Ulrich Noethen

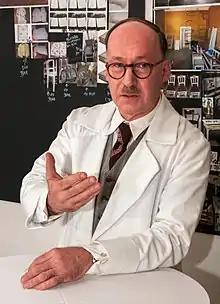
Ulrich Noethen as Ferdinand Sauerbruch, 2018

In 1995, he was able to see him for the first time in the TV series "Die Partner". He appeared in Dominik Graf's "Tatort" episode ' (1995) and in ' (1997). He was nominated for Best Supporting Actor for his role in "The Scorpion".